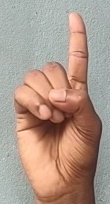
ASL sign: D